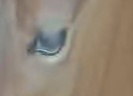
Face region: eyes (orbital_tightening_and_eye_area)
Pain indicator: not_present